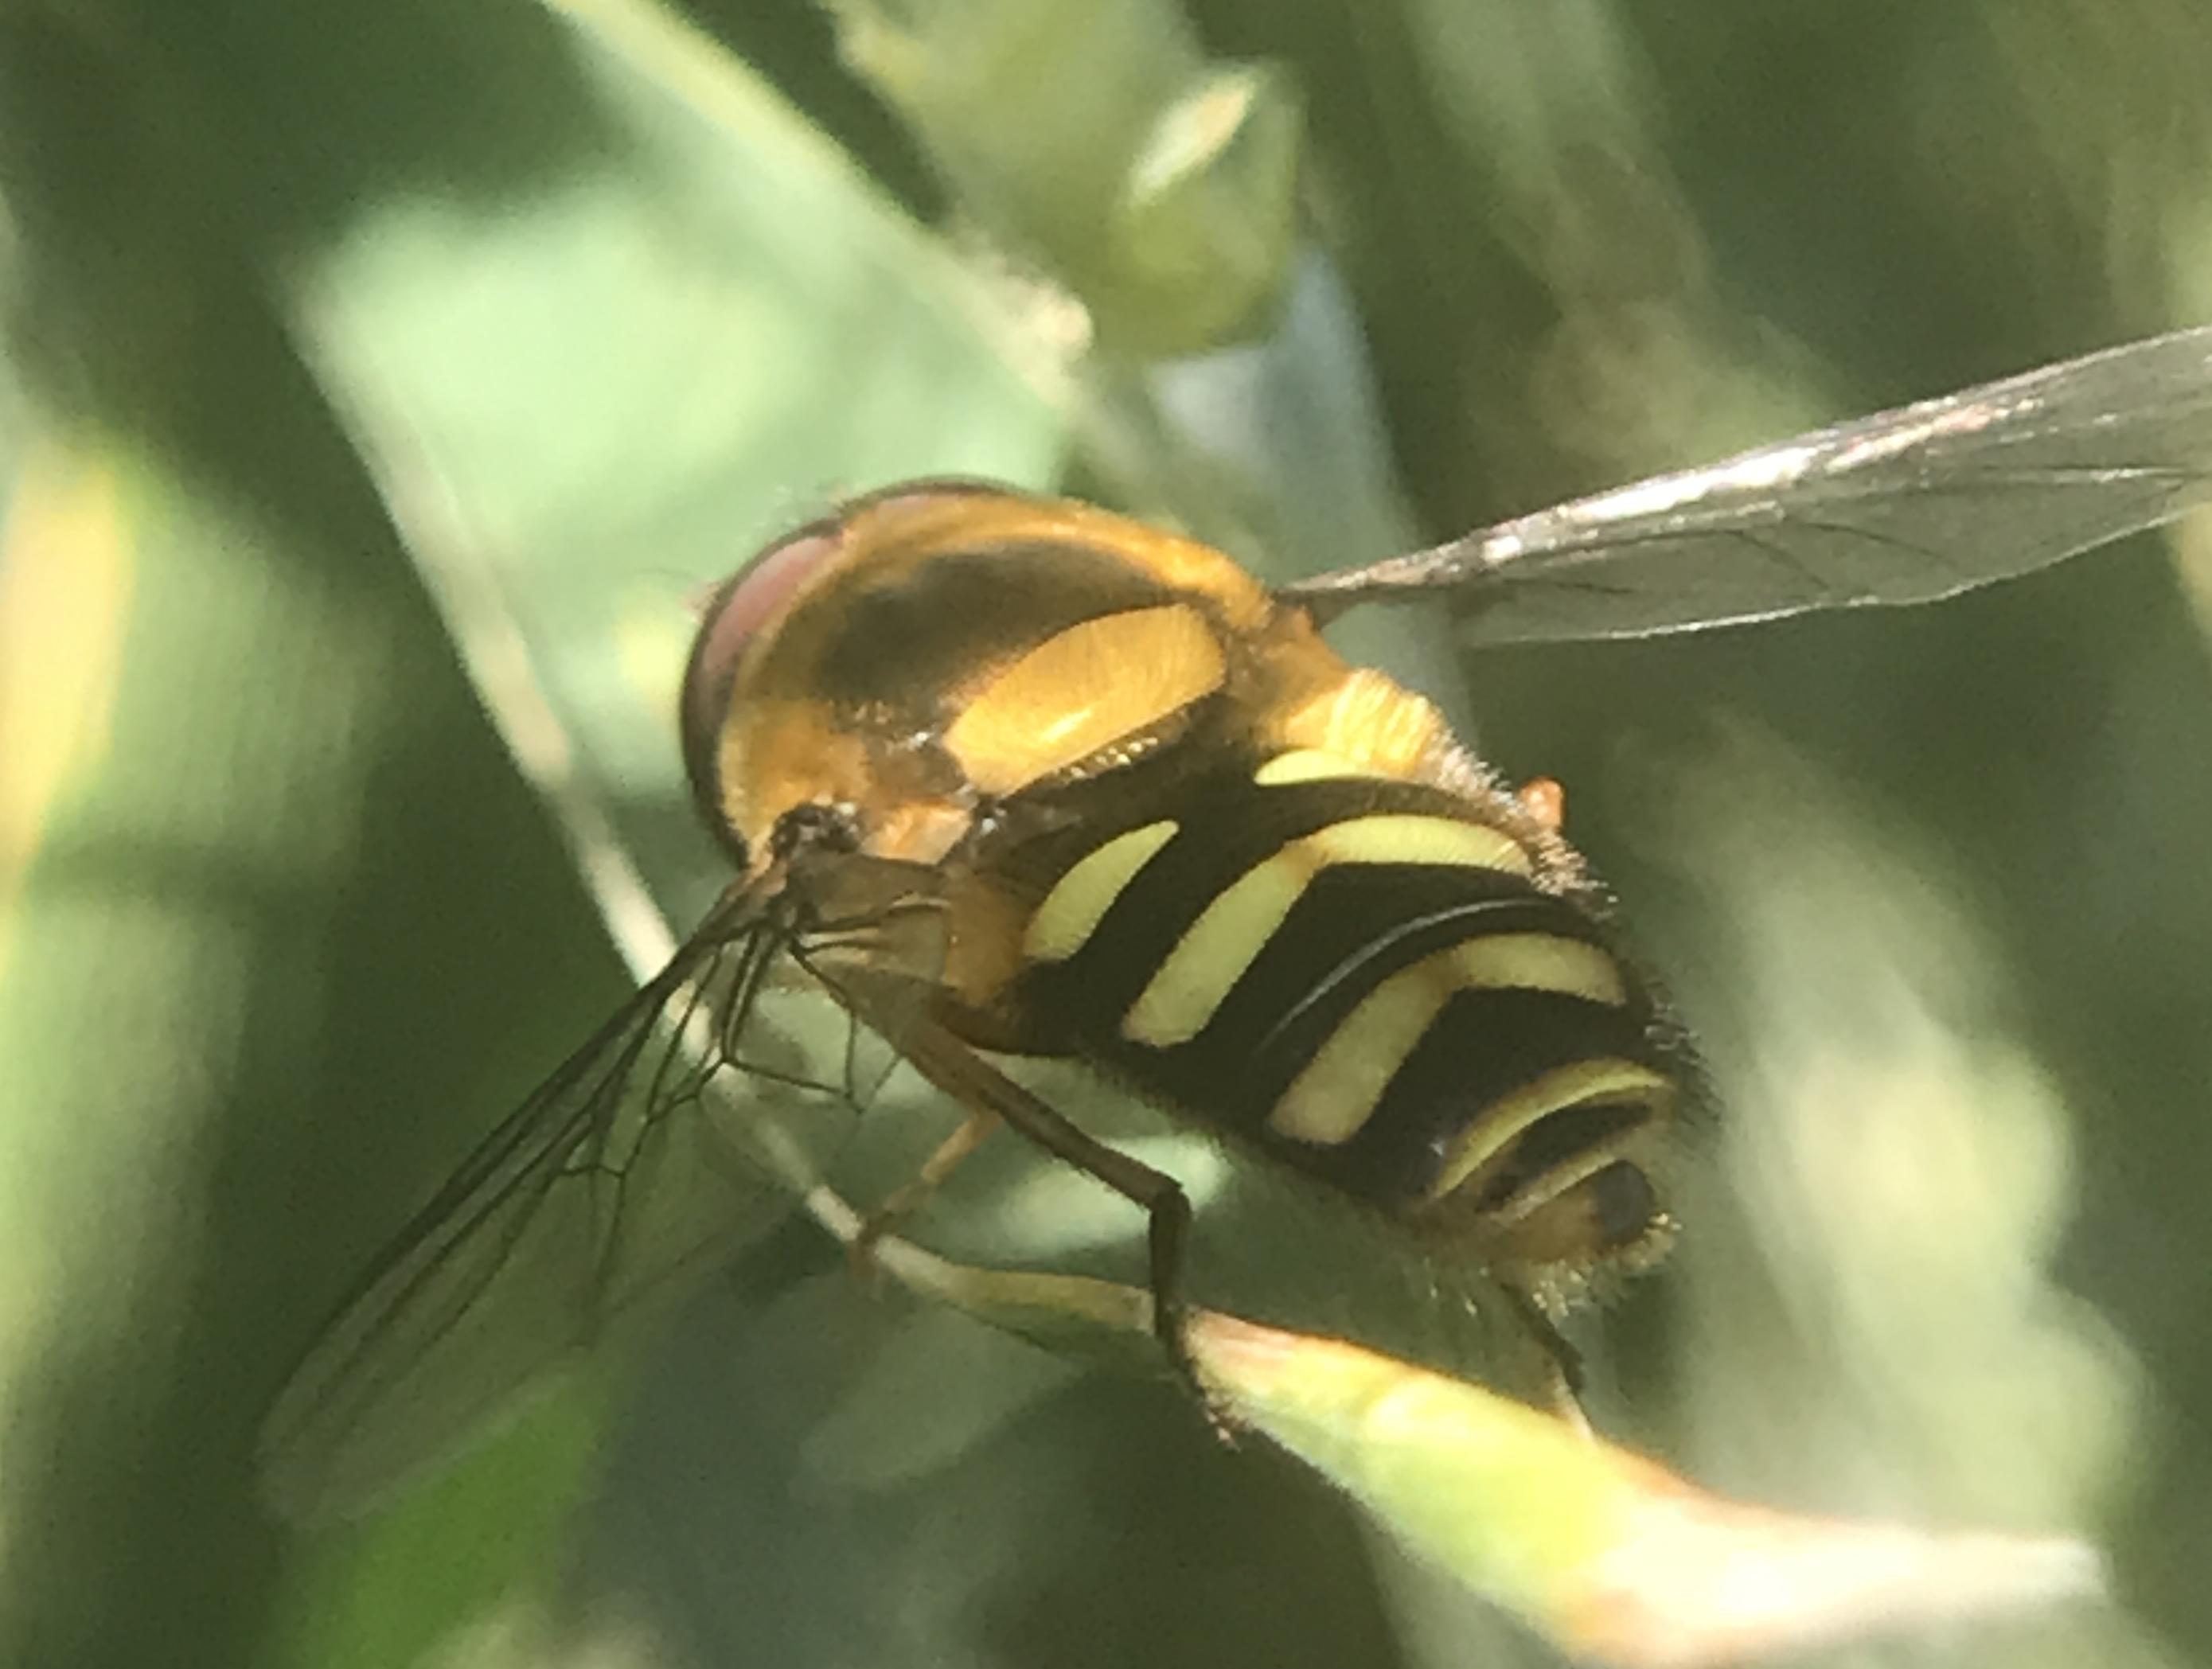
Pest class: predators